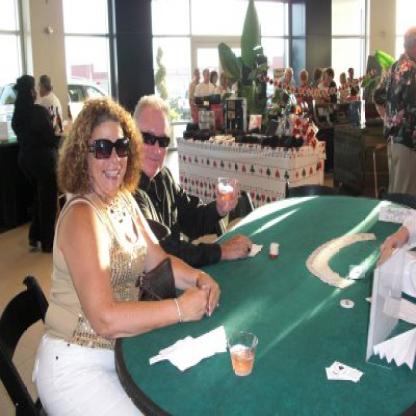
Scene: Indoor